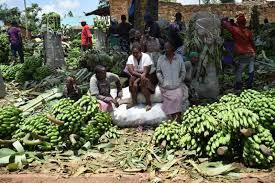
Hapa ni sokoni wanawake wanaonekana kuwa wakiviuza migomba vyao vya  ndizi ambavyo vimetoka shambani viko tayari kuuzwa kwenye soko wanapiga gumzo pale wakiwa wananung'unizana natumai ni kuhusu biashara.